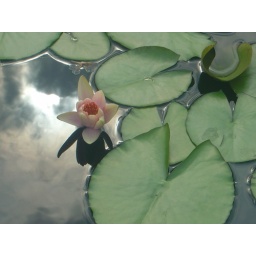
a flower in the water with a sky backround